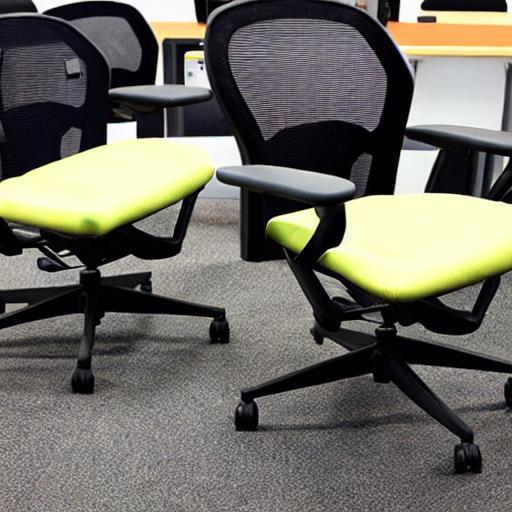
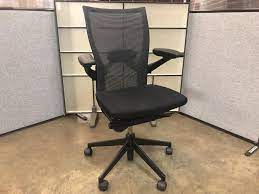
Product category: items_chair
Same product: no